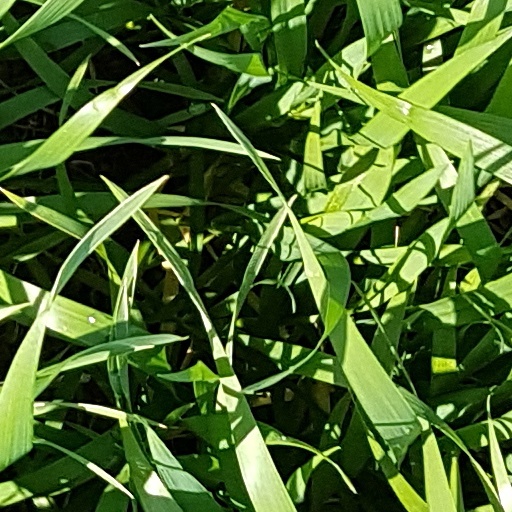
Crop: wheat